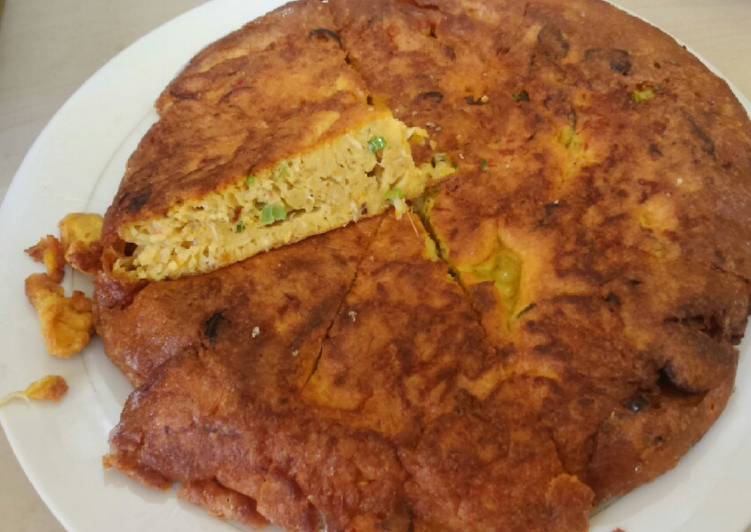
Label: telur_dadar